Omar Hawsawi

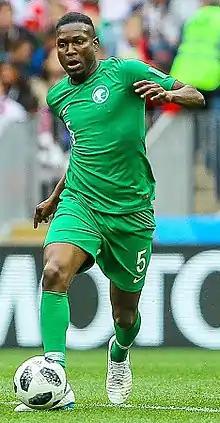
Hawsawi with Saudi Arabia at the 2018 FIFA World Cup

Omar Ibrahim Omar Othman Hawsawi (born on 27 September 1985) is a Saudi Arabian former professional footballer who played as a defender who last played for Al-Nassr and Al-Ittihad. He also represented the Saudi Arabia national team and earned 53 caps between 2013 and 2019. He also participated in the 2018 FIFA World Cup and the 2015 and 2019 editions of the AFC Asian Cup.